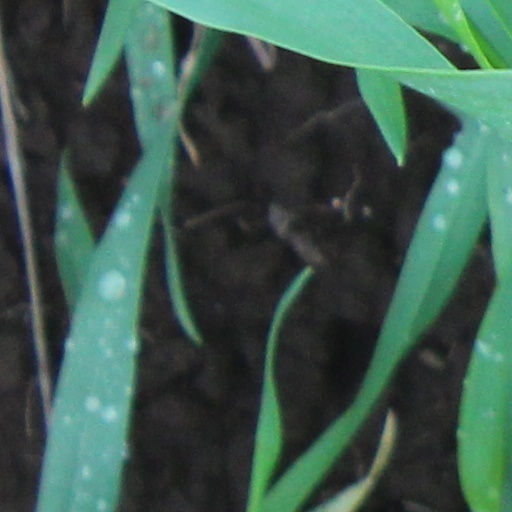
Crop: wheat